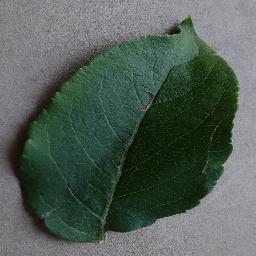
Label: Apple___healthy